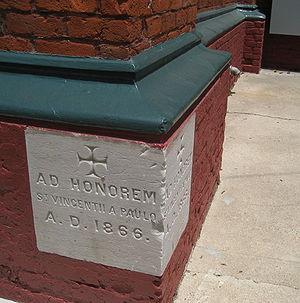
La pierre d'angle est, pour certains bâtiments, la première pierre à avoir été scellée lors de l'édification. Elle se distingue des autres par le fait qu'elle a été posée au cours d'une cérémonie, généralement par un officiel, acquérant ainsi une valeur symbolique. Cette pierre reste parfois visible de l'extérieur, une fois le bâtiment terminé, en particulier à l'un des angles, afin de porter une plaque commémorative. Elle peut également contenir une capsule temporelle.